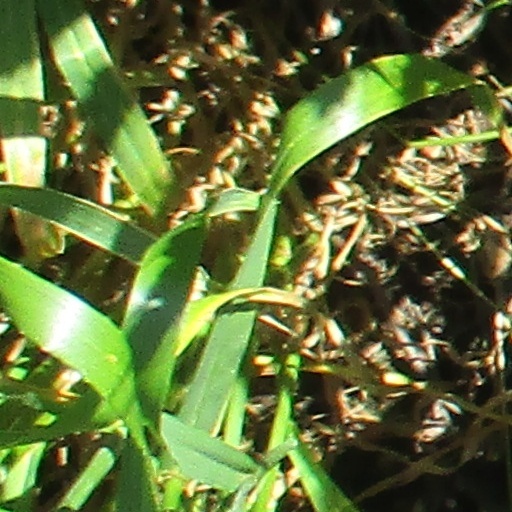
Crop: wheat